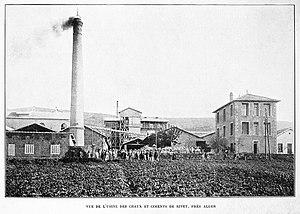
Usine des chaux et ciments de Rivet, près d'Alger, 1911.
Daniel Lefeuvre, né le 11 août 1951 à Paris et mort le 4 novembre 2013 à Paris, est un historien français, spécialiste du monde colonial, et en particulier de l'Algérie coloniale, qu'il a principalement étudiée sous l'angle de l'histoire économique.